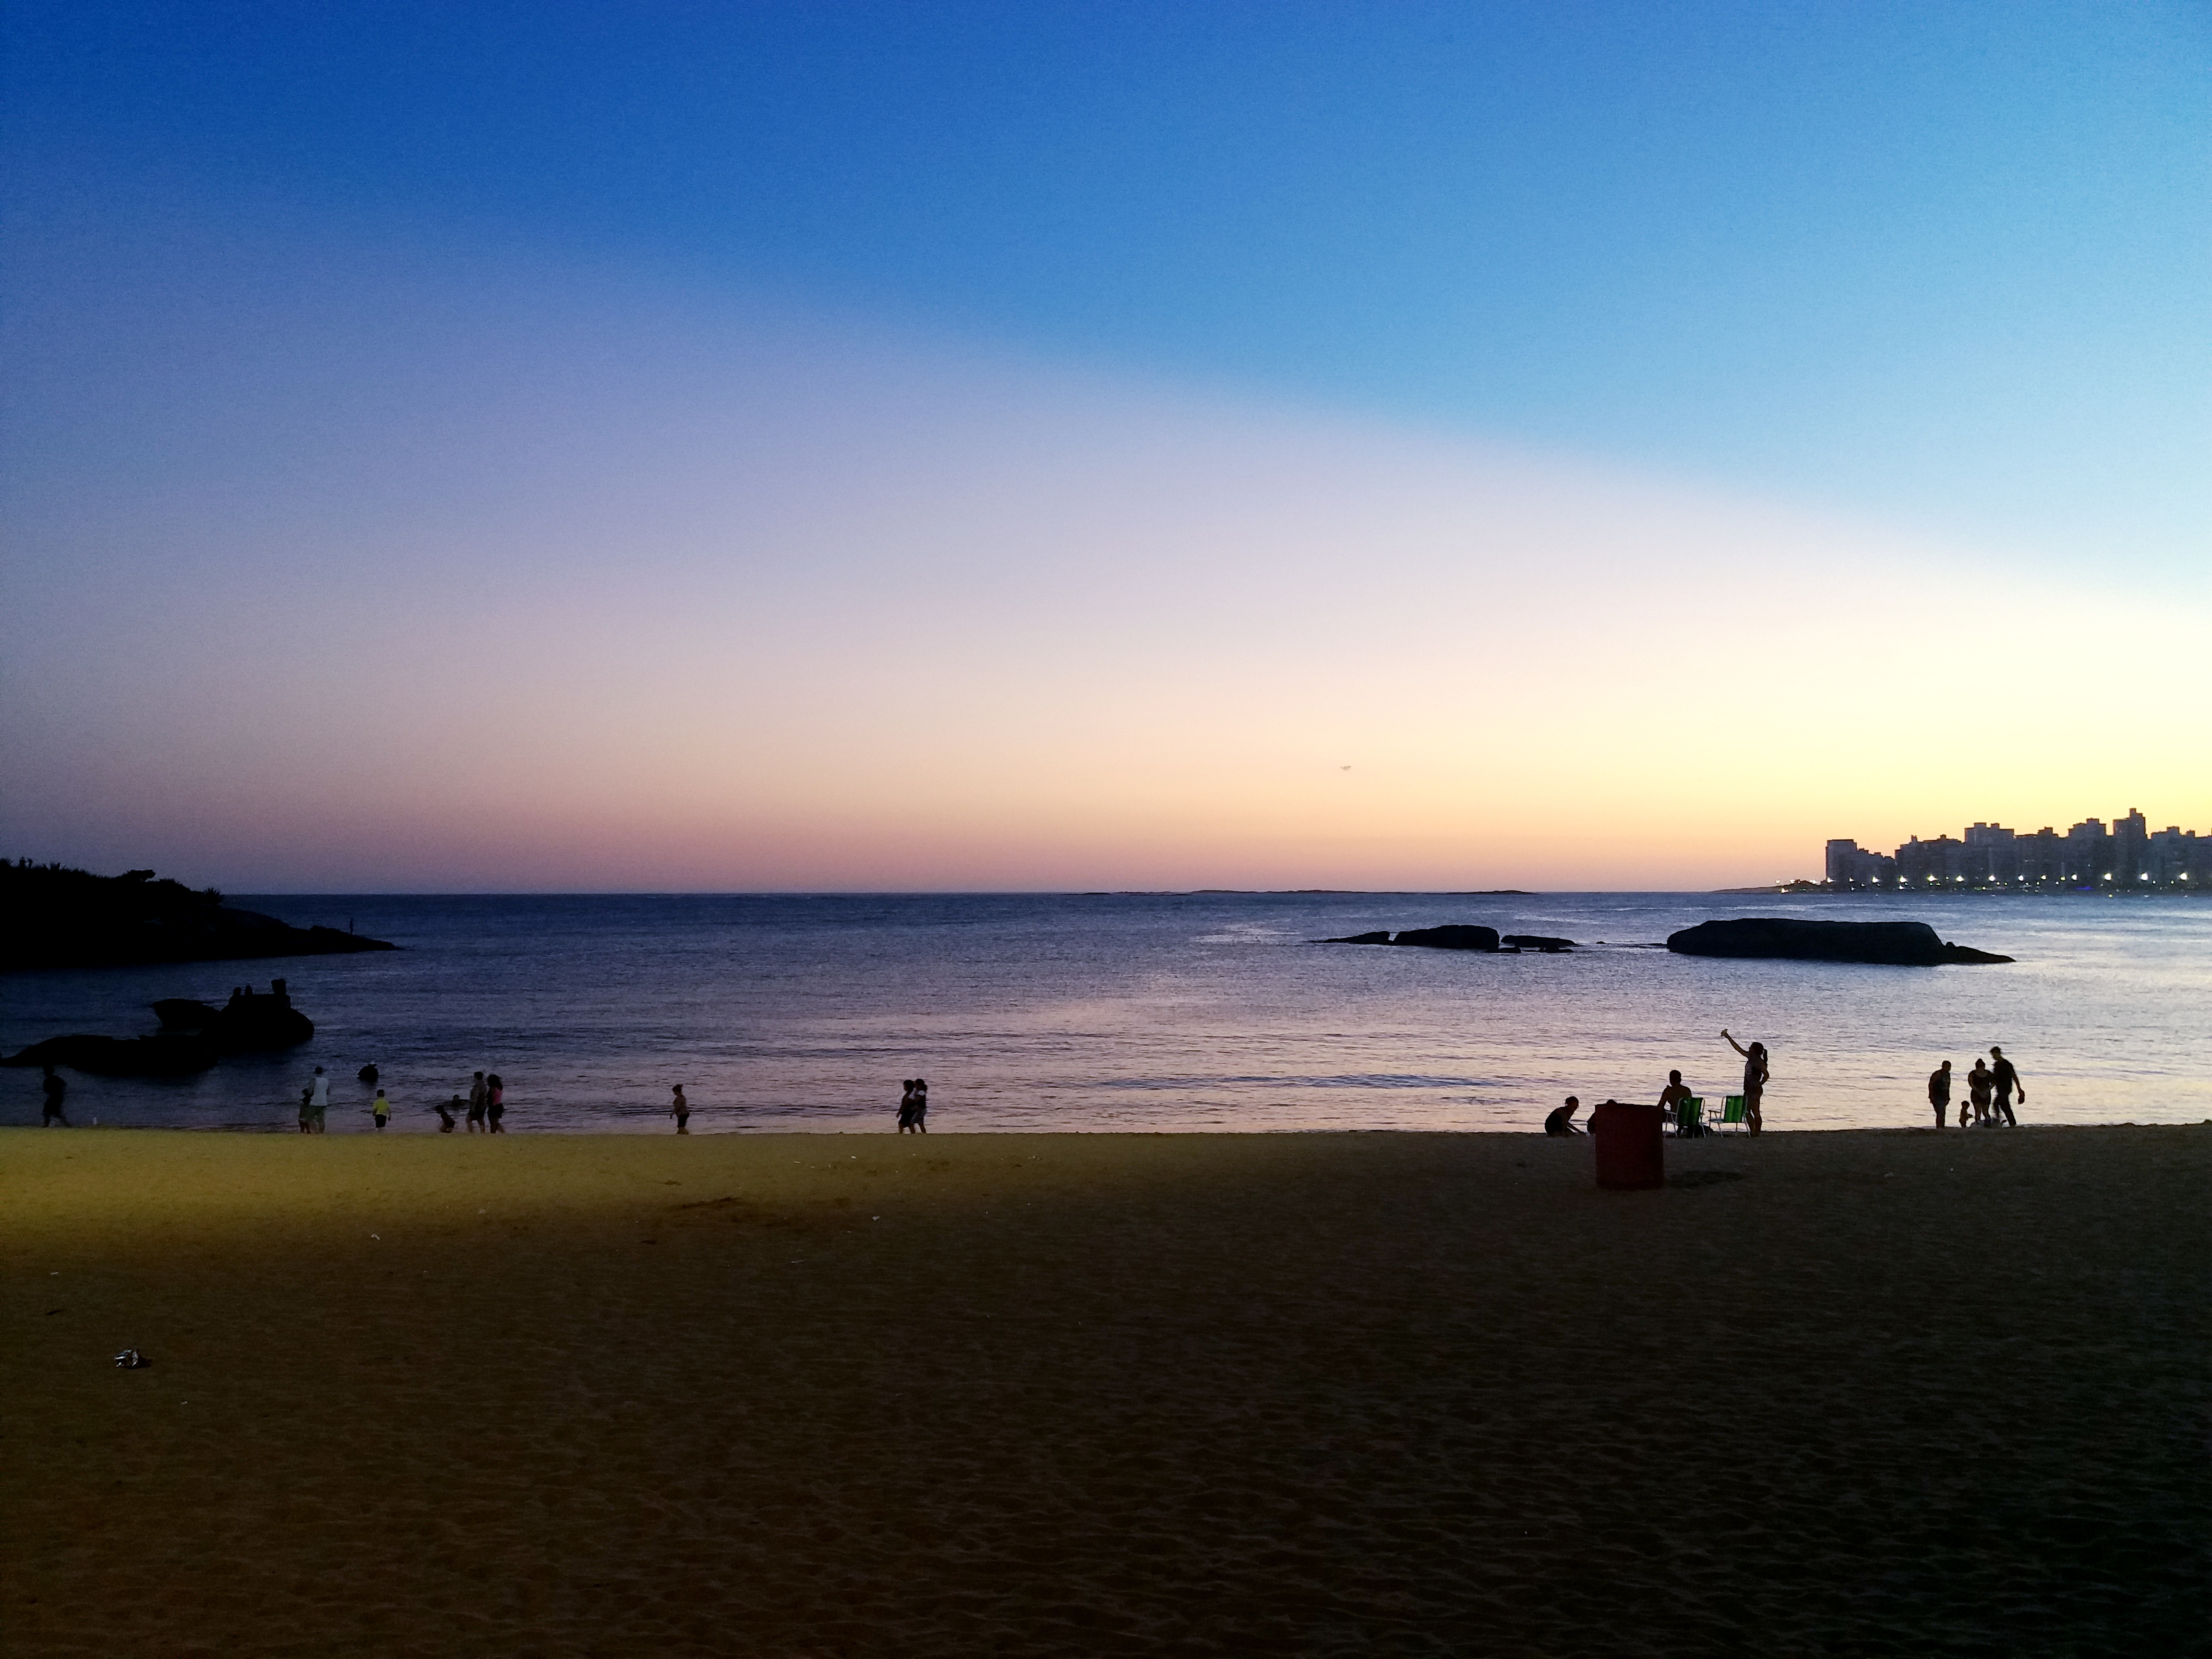
nature, sky, body of water, beach, sea, horizon, ocean, coast, shore, evening, morning, dusk, cloud, sand, sunset, water, vacation, calm, coastal and oceanic landforms, sunrise, summer, tree, wave, dawn, tourism, bay, landscape, sound, sunlight, afterglow, wind wave, mountain, headland, city, tide